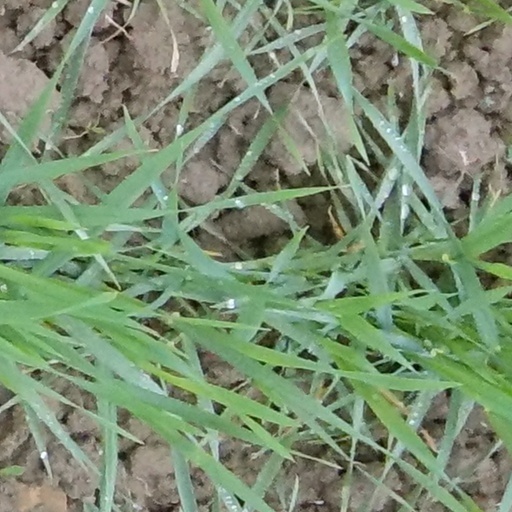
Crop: wheat